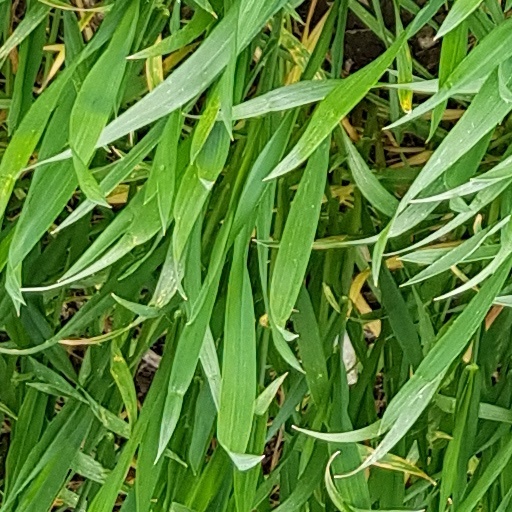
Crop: wheat